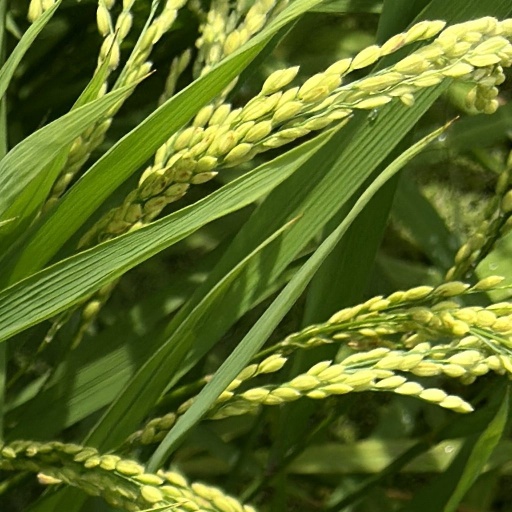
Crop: rice